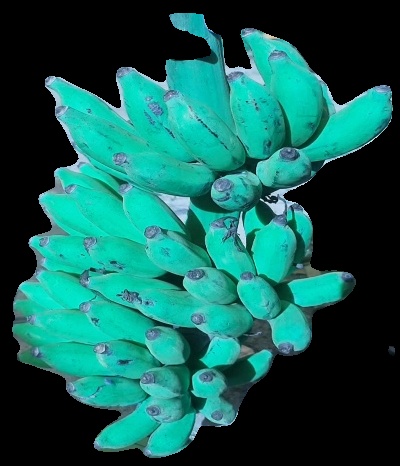
Variety: elakki-bale
Grade: grade3